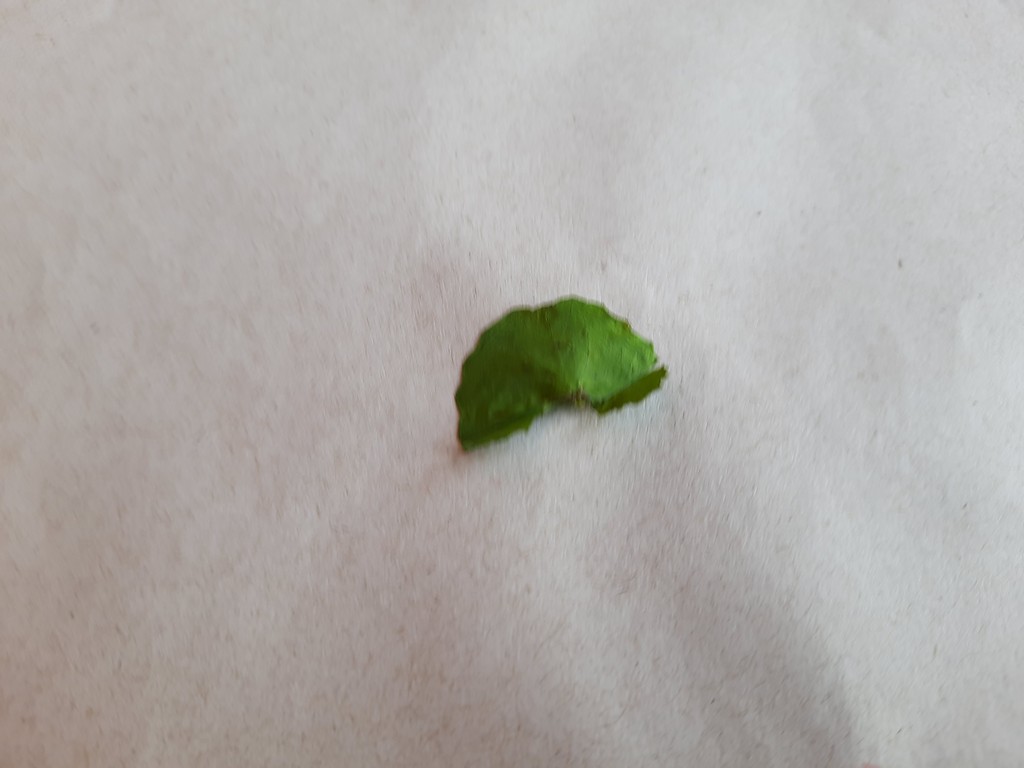
Label: Dried